Needham B. Broughton

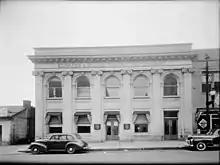
Edwards & Broughton Printing Company building, built in 1907 on Salisbury Street

Broughton returned to Raleigh in February 1869. In May he married Caroline R. Lougee. They had six children. In 1872 Broughton and C. B. Edwards purchased the office of the defunct "Raleigh Standard" on credit and established the Edwards & Broughton Printing Company on September 2. It quickly became one of the largest printers in North Carolina, and between 1887 and 1894 it did most of the printing and binding of state publications. It was formally incorporated in September 1907 and moved into a new, specially constructed building that month. By 1913 Edwards & Broughton employed nearly 100 persons and had expanded to offer engraving services. Edwards retired in 1910 and Broughton subsequently became president of their printing firm.